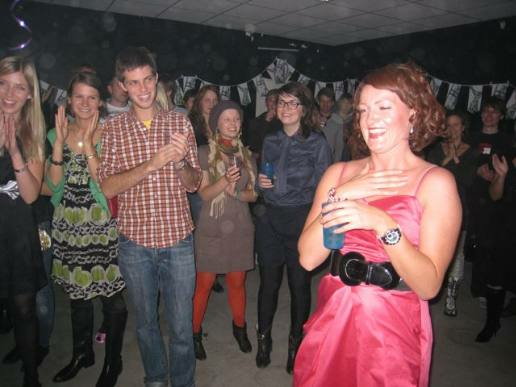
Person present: Yes